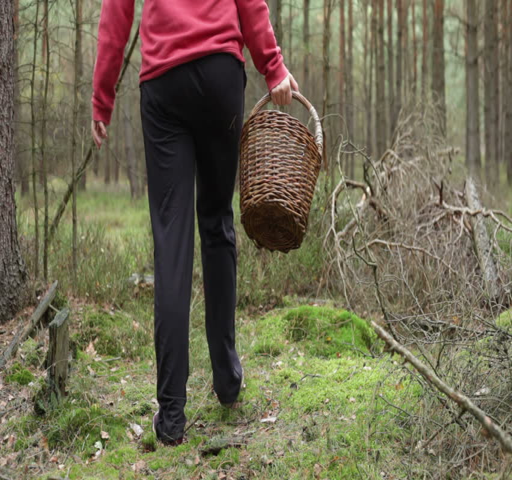
woman walking in the forest , waving a greeting and picking wild mushrooms